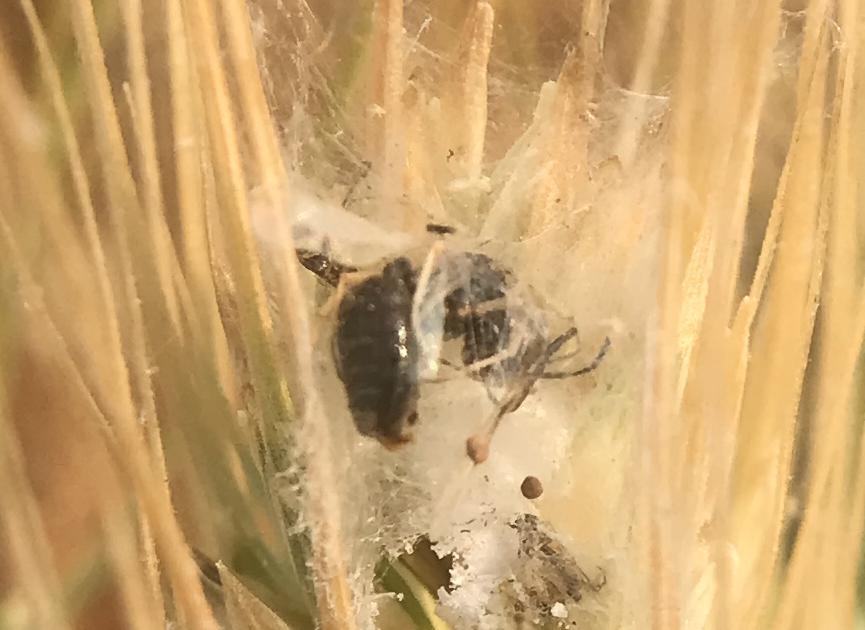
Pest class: predators